Question: What time is it?
Tambaya: Mene lokaci?
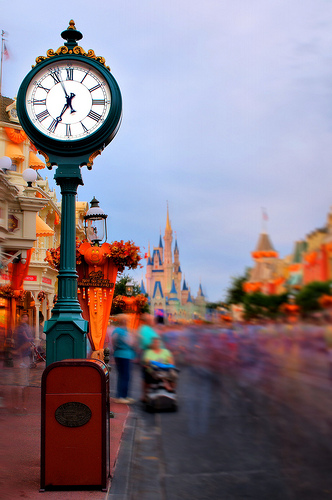
Answer: 06:55:00
Amsa: 06:55:00